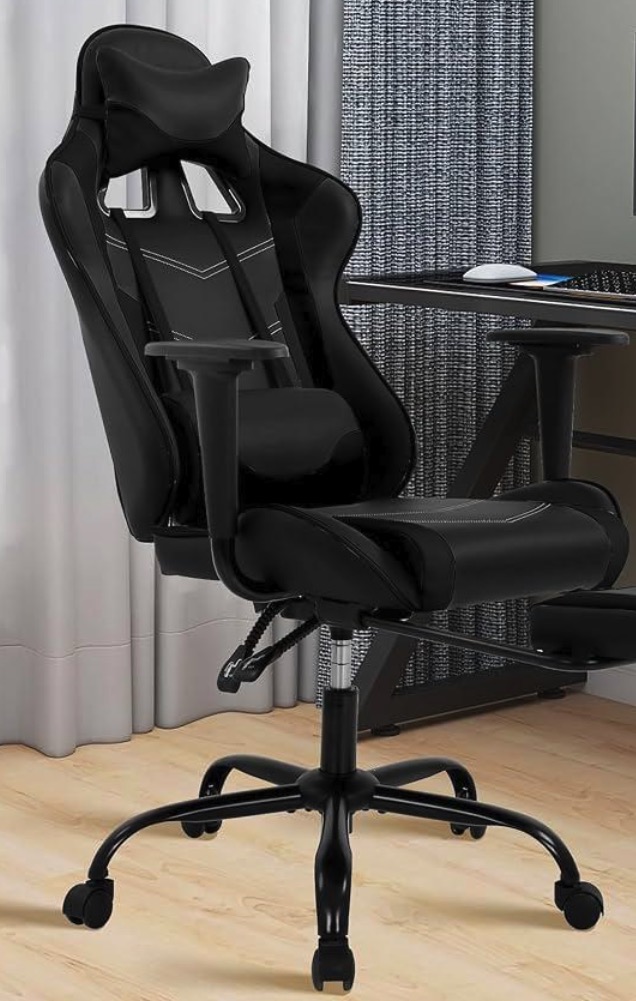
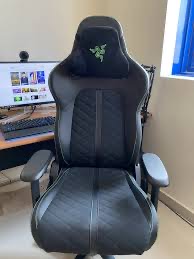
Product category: items_chair
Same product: no